St Mary's Church, Brent Eleigh

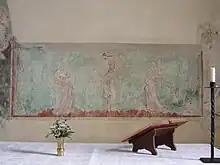

John Fitch, the Rector in 1986 described the church as exhibiting the Decorated Gothic style by which he dates the building to the late 13th-early 14th century period. Other features